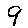
Label: 9